Vancouver Grizzlies

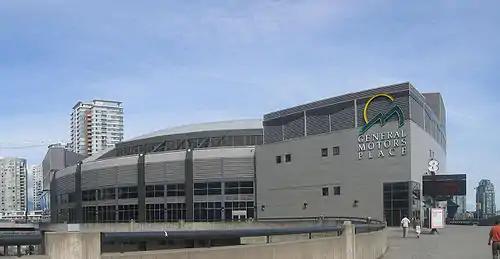
General Motors Place was the home for the Vancouver Grizzlies

While in Vancouver, the Grizzlies played in the Midwest Division of the Western Conference.